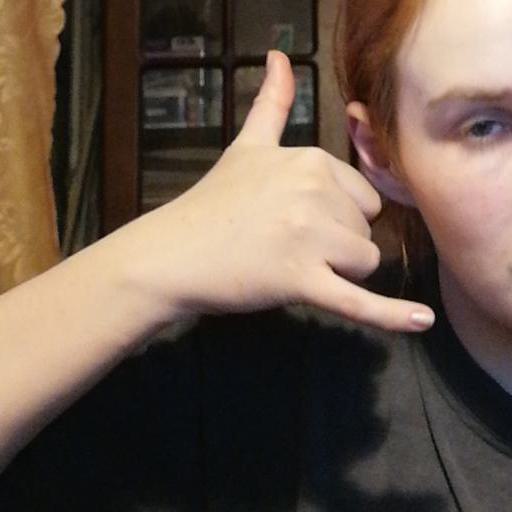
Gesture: call